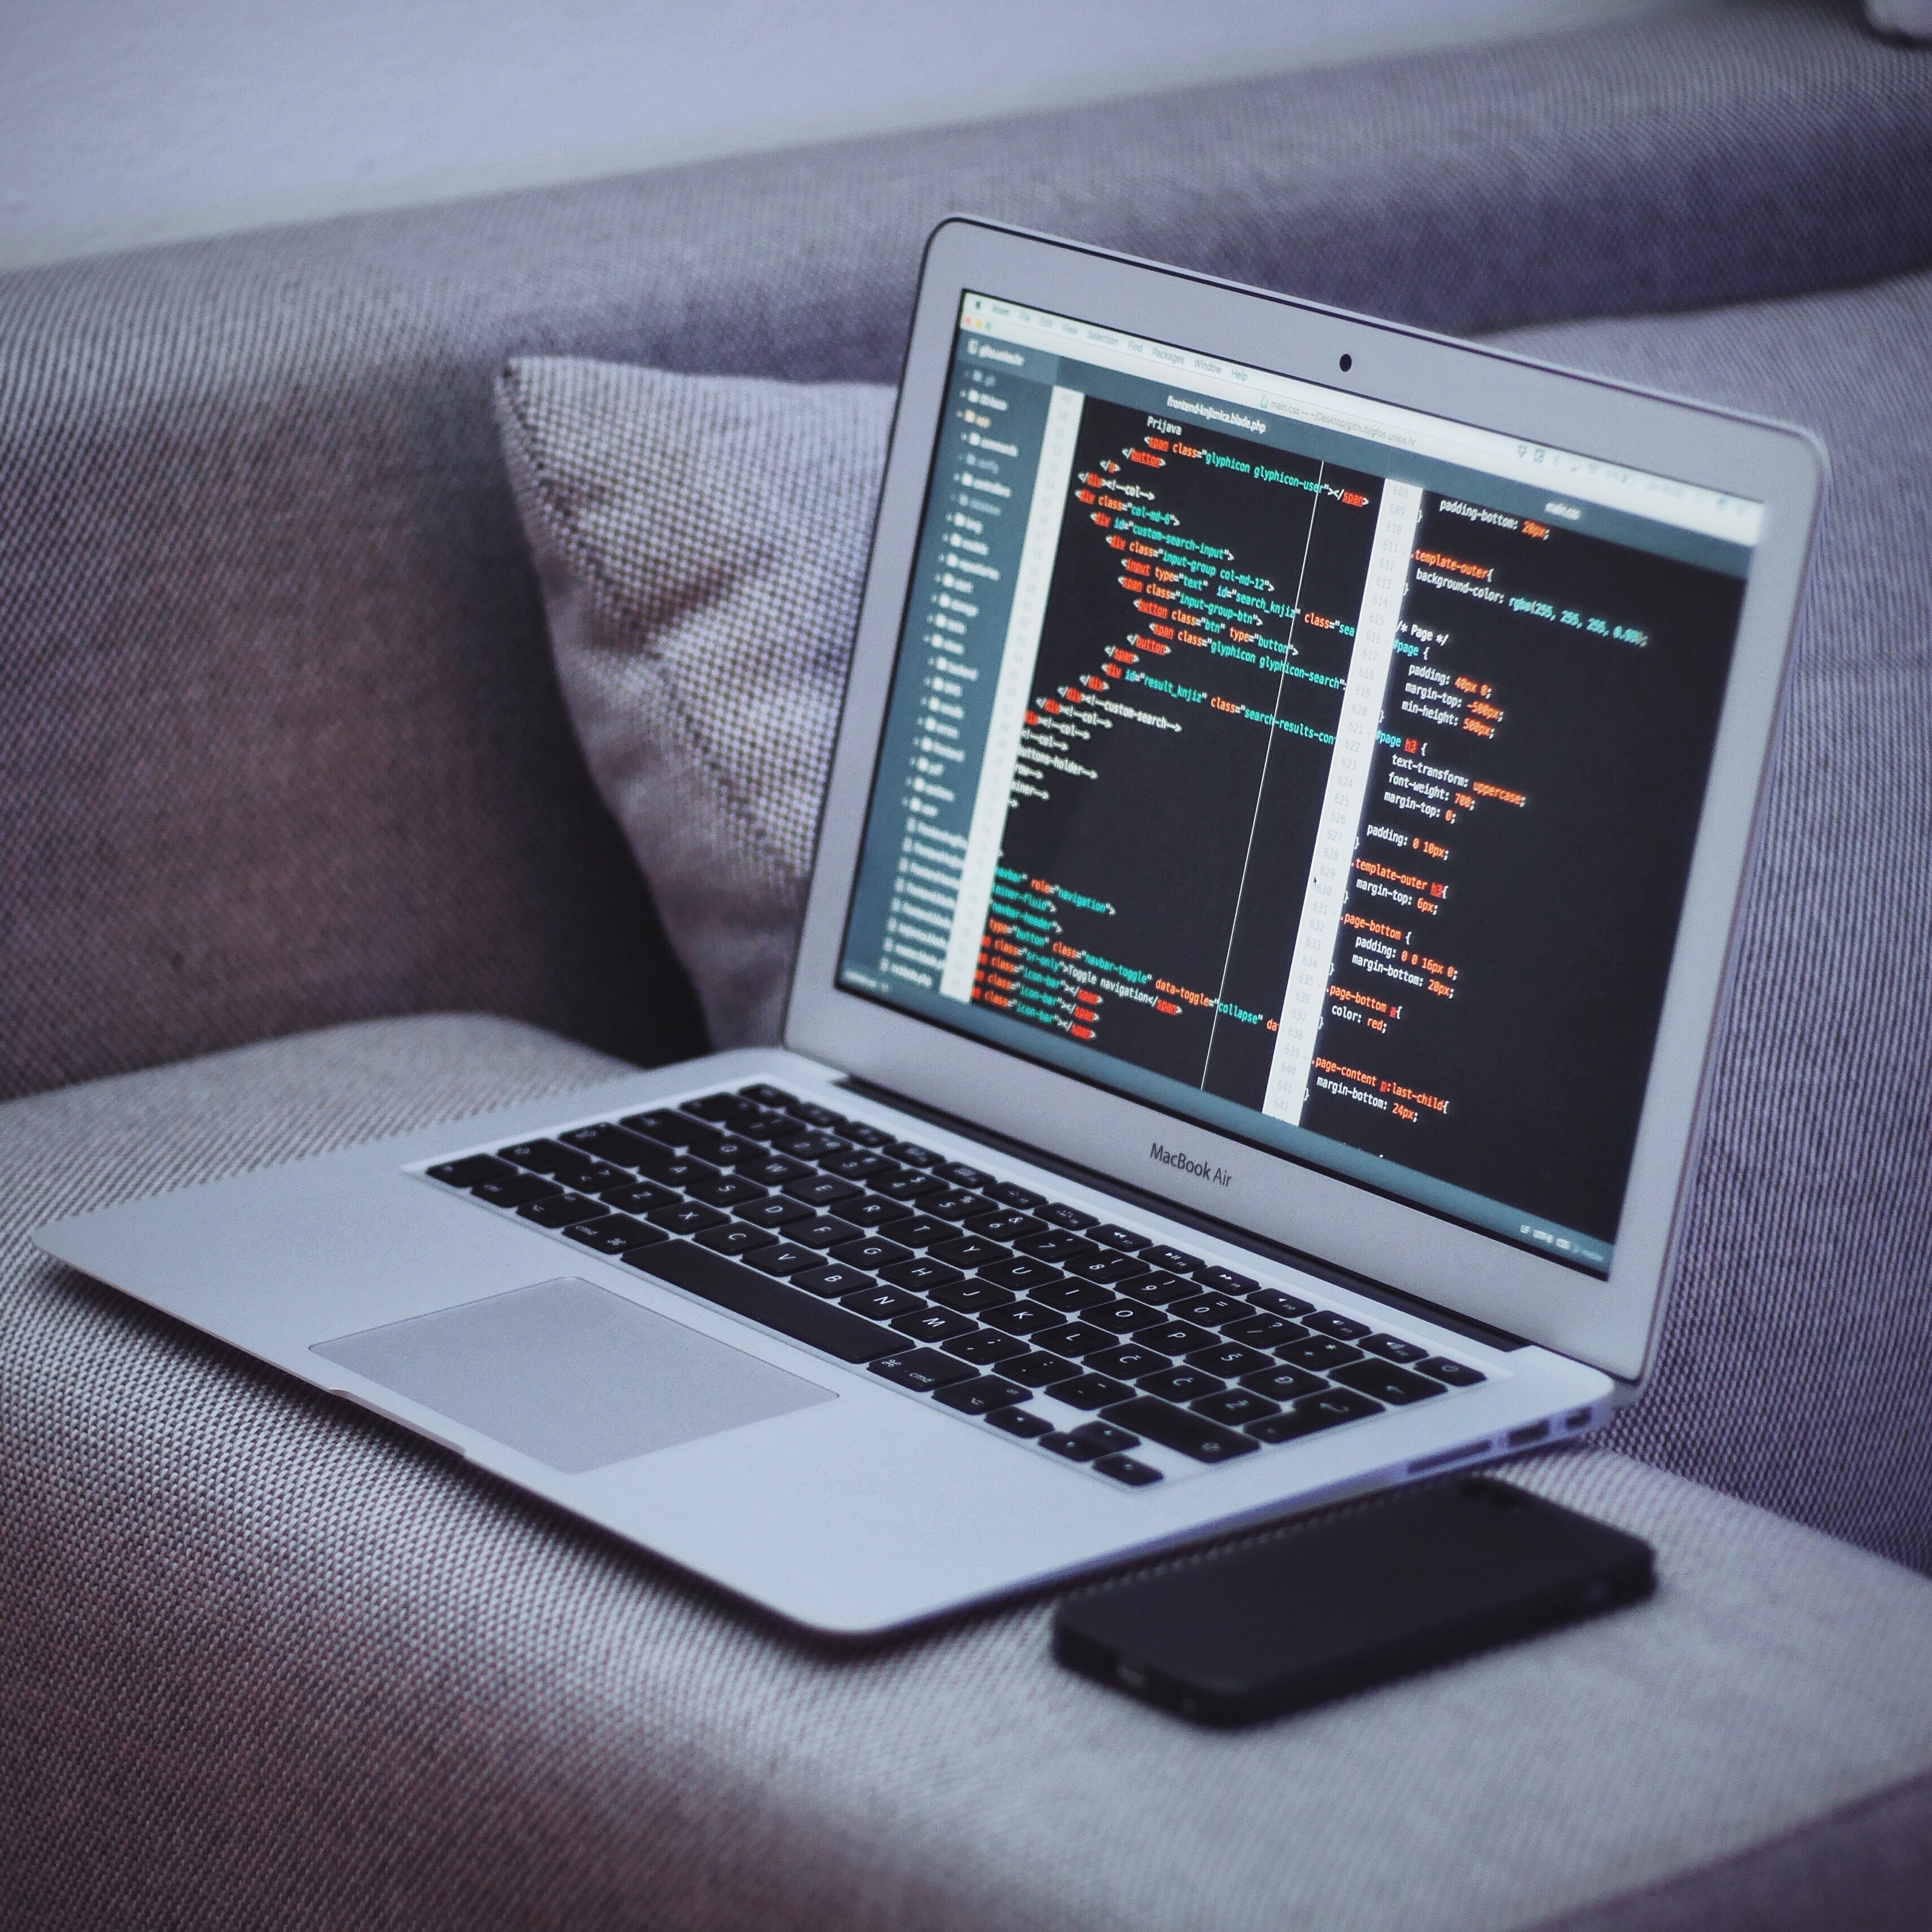
laptop, product, technology, electronic device, computer keyboard, computer, personal computer, furniture, gadget, display device, font, desk, space bar, netbook, electronics, multimedia, touchpad, office equipment, input device, computer desk